Demographics of Brussels

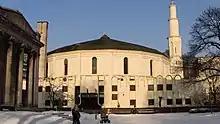
The Great Mosque of Brussels, former seat of the Islamic and Cultural Centre of Belgium

In reflection of its multicultural makeup, Brussels hosts a variety of religious communities, as well as large numbers of atheists and agnostics. Minority faiths include Islam, Anglicanism, Eastern Orthodoxy, Judaism, and Buddhism. A 2016 survey revealed that approximately 40% of Brussels residents identified as Catholics (12% practicing and 28% non-practicing), 30% as non-religious, 23% as Muslim (19% practicing and 3% non-practicing), 3% as Protestants (2% born-again, primarily Pentecostals and some Evangelicals, and 1% from mainline Protestantism), and 4% adhered to other religions. Among born-again Protestants, 93% were practicing (98% of Pentecostals and 86% of Evangelicals), whereas only 29% of mainline Protestants were practicing Christians, with 71% non-practicing.